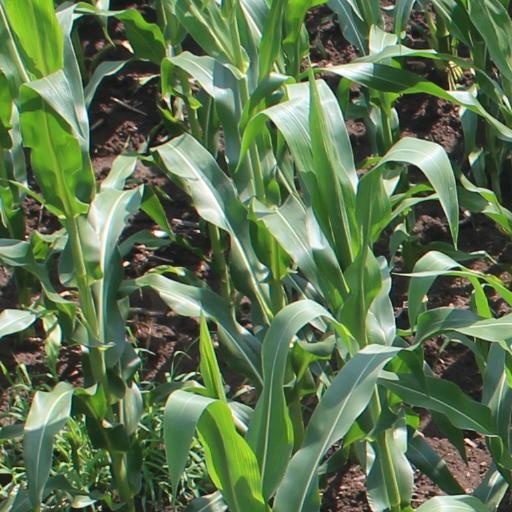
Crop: maize; corn